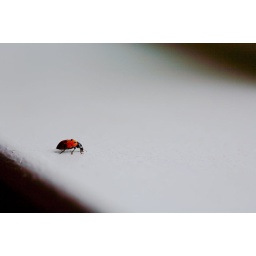
we're just two lost souls swimming in a fish bowl